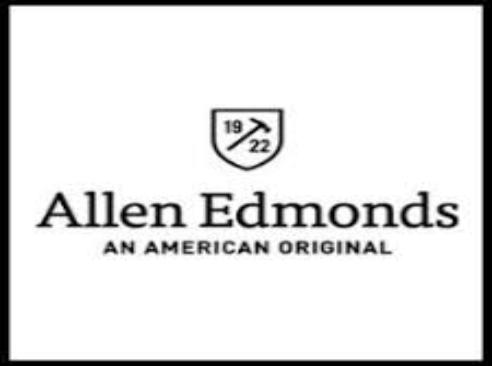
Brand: Allen Edmonds
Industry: Clothes